Essendon v Kangaroos (2001 AFL season)

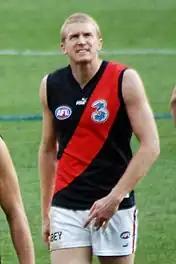
As an experiment, Essendon coach Kevin Sheedy started champion full-back Dustin Fletcher in the forward pocket. (Photo from 2007.)

The Kangaroos struck first blood with a left-foot snap goal to Shannon Grant 90 seconds into the game, but Essendon full-forward Matthew Lloyd struck back a few minutes later to tie up the game after a trademark forward lead and jumping mark. A behind from Blake Caracella gave Essendon a one-point lead after seven minutes of play. Thereafter, the Kangaroos dominated scoring in the opening quarter, with Byron Pickett, Saverio Rocca, and Brady Rawlings piling on three straight goals in less than five minutes to lead 4.0 (24) to 1.1 (7) by the 12th-minute mark. Chris Heffernan managed a steadier for Essendon to stem the bleeding, but the Kangaroos went on a rampage, kicking the next eight goals to lead by 58 points at quarter time, 12.1 (73) to 2.3 (15). Saverio Rocca kicked four goals in the quarter, while Pickett, Jess Sinclair, and Brent Harvey all kicked two goals each. "So" efficient was the Kangaroos' attack that its 13 scores came from only 19 inside-50s. Essendon's champion full-back Dustin Fletcher began the game in the forward pocket as an experiment, but he was moved back to the backline after only fifteen minutes as the Kangaroos built up a solid lead. In the quarter-time huddle, Essendon captain James Hird intercepted the team before coach Kevin Sheedy was able to launch into a tirade, delivering a measured message to the team to focus on working back into the game by just trying to get back a few goals per quarter; this prevented Sheedy from demoralising the team further and helped give them a constructive plan for the rest of the game. As for the Kangaroos, coach Dennis Pagan's assistant Tony Elshaug turned to Pagan and whispered in his ear: "We might kick 48 goals today. Twelve times four equals 48." Pagan, knowing Essendon's ability and fighting spirit, glibly replied, "Oh, no".